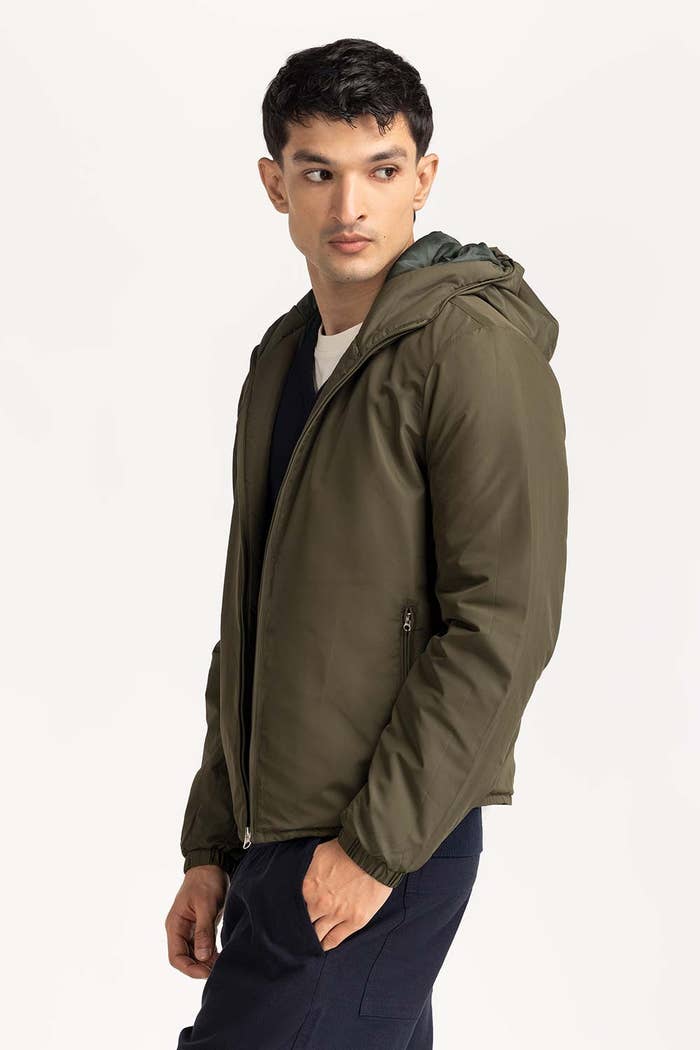
olive slim fit hooded jacket